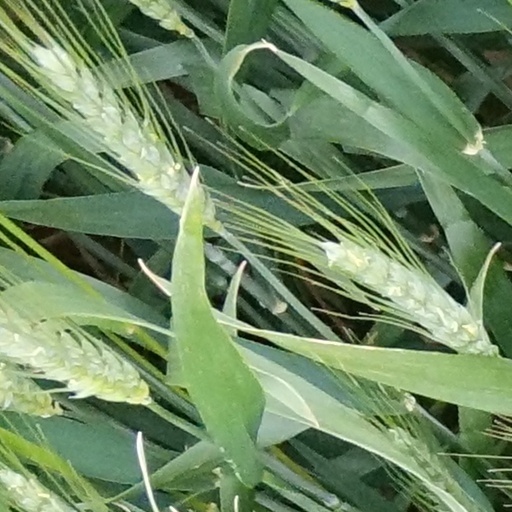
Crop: wheat